Worcester Red Sox

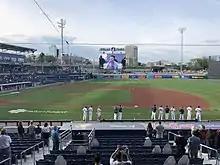
Polar Park

The team's first mascot, Smiley Ball, was introduced in Worcester on October 2, 2020. A dog mascot, Woofster, was introduced in Worcester on August 26, 2021. Roberto the Rocket was also introduced in Worcester on May 19, 2022. The red heart mascot, Clara the Heart of the Commonwealth, was unveiled on May 21, 2024.